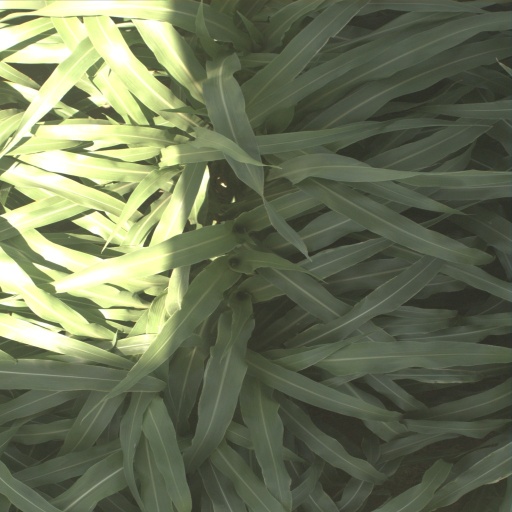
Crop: sorghum